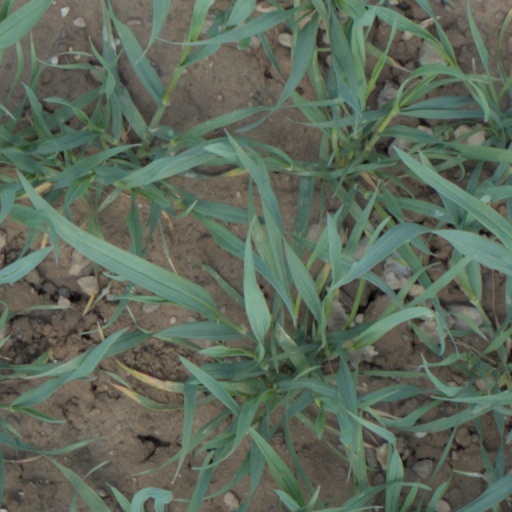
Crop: wheat